Bebe Nanaki

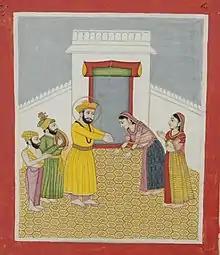
Guru Nanak visits his sister Nanaki, from a manuscript ‘Janam Sakhi’ c.1800–1900

Bebe Nanaki, alternative spelt as Bibi Nanaki, was the elder sister of Guru Nanak, the founder and first "Guru" of Sikhism. Nanaki is an important figure in Sikhism, and is known as the first "Gursikh". She was the first to realize her brother's 'philosophical inclination', and is credited for inspiring his use of music as an instrument of devotion to God.